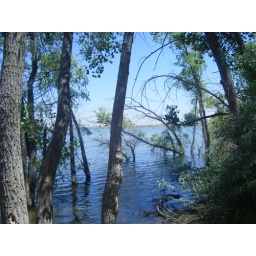
trees grow in water